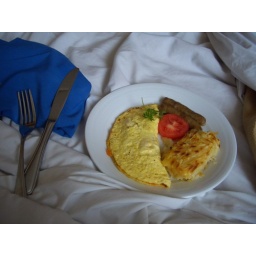
Breakfast in bed. Cost: $2. Not pictured: pot of coffee and whole plate of pastries.